Slatwall

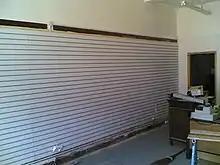
Slatwall

Slatwall (also known as Slat Wall and slotwall) is a building material used in shopfitting and interior design for wall coverings or display fixtures. It is made using a wide range of different materials depending on the usage and cost. In the past Slatwall was only known as a shop fitting product, usually . The shopfitting products are made with horizontal grooves that are configured to accept a variety of merchandising accessories with ease.